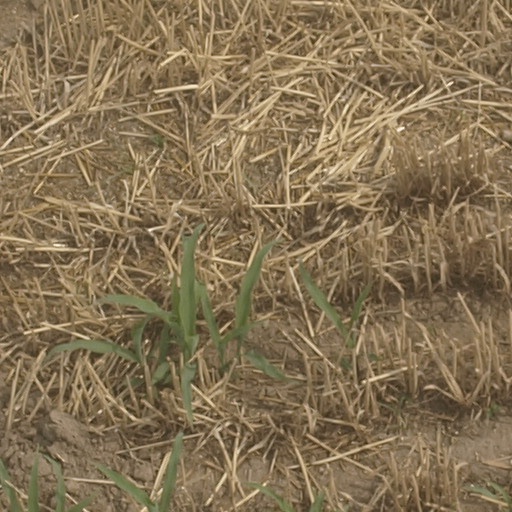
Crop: maize; corn